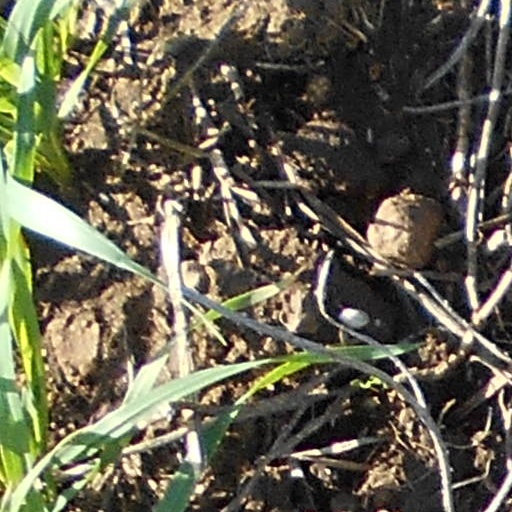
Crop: wheat